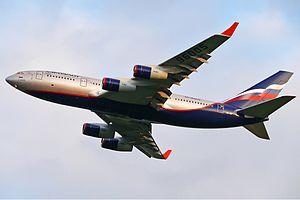
Aeroflot - Russian Airlines est la compagnie aérienne porte-drapeau de la Russie et la plus importante du pays. Elle opère depuis l'aéroport de Moscou-Cheremetievo. Créée le 9 février 1923, c'est l'une des plus anciennes compagnies aériennes au monde. Durant la période soviétique, Aeroflot était la plus grande compagnie aérienne du monde. Aujourd'hui l'État russe possède 51 % de la compagnie qui est membre à part entière de l'alliance Skyteam depuis le 14 avril 2006.